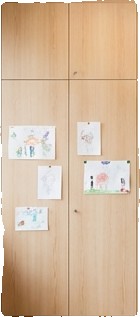
Surface category: cabinetry